Ross Volunteers

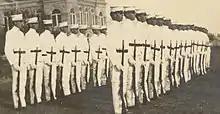
The Ross Volunteer Company pictured in 1920.

The Ross Volunteers were established as a military drill team at the A&M College of Texas in 1887 under the name Scott Volunteers, honoring Col. Thomas M. Scott, the college's business manager. In 1891 the name of the unit was changed to the Ross Volunteers in honor of the college president at the time, Lawrence Sullivan Ross, and later changed to the Foster Guards under the presidency of , and then the Houston Rifles under the presidency of David F. Houston. In 1905 the name was permanently set as the Ross Volunteers, when Henry Harrington, the son-in-law of Ross, was president.